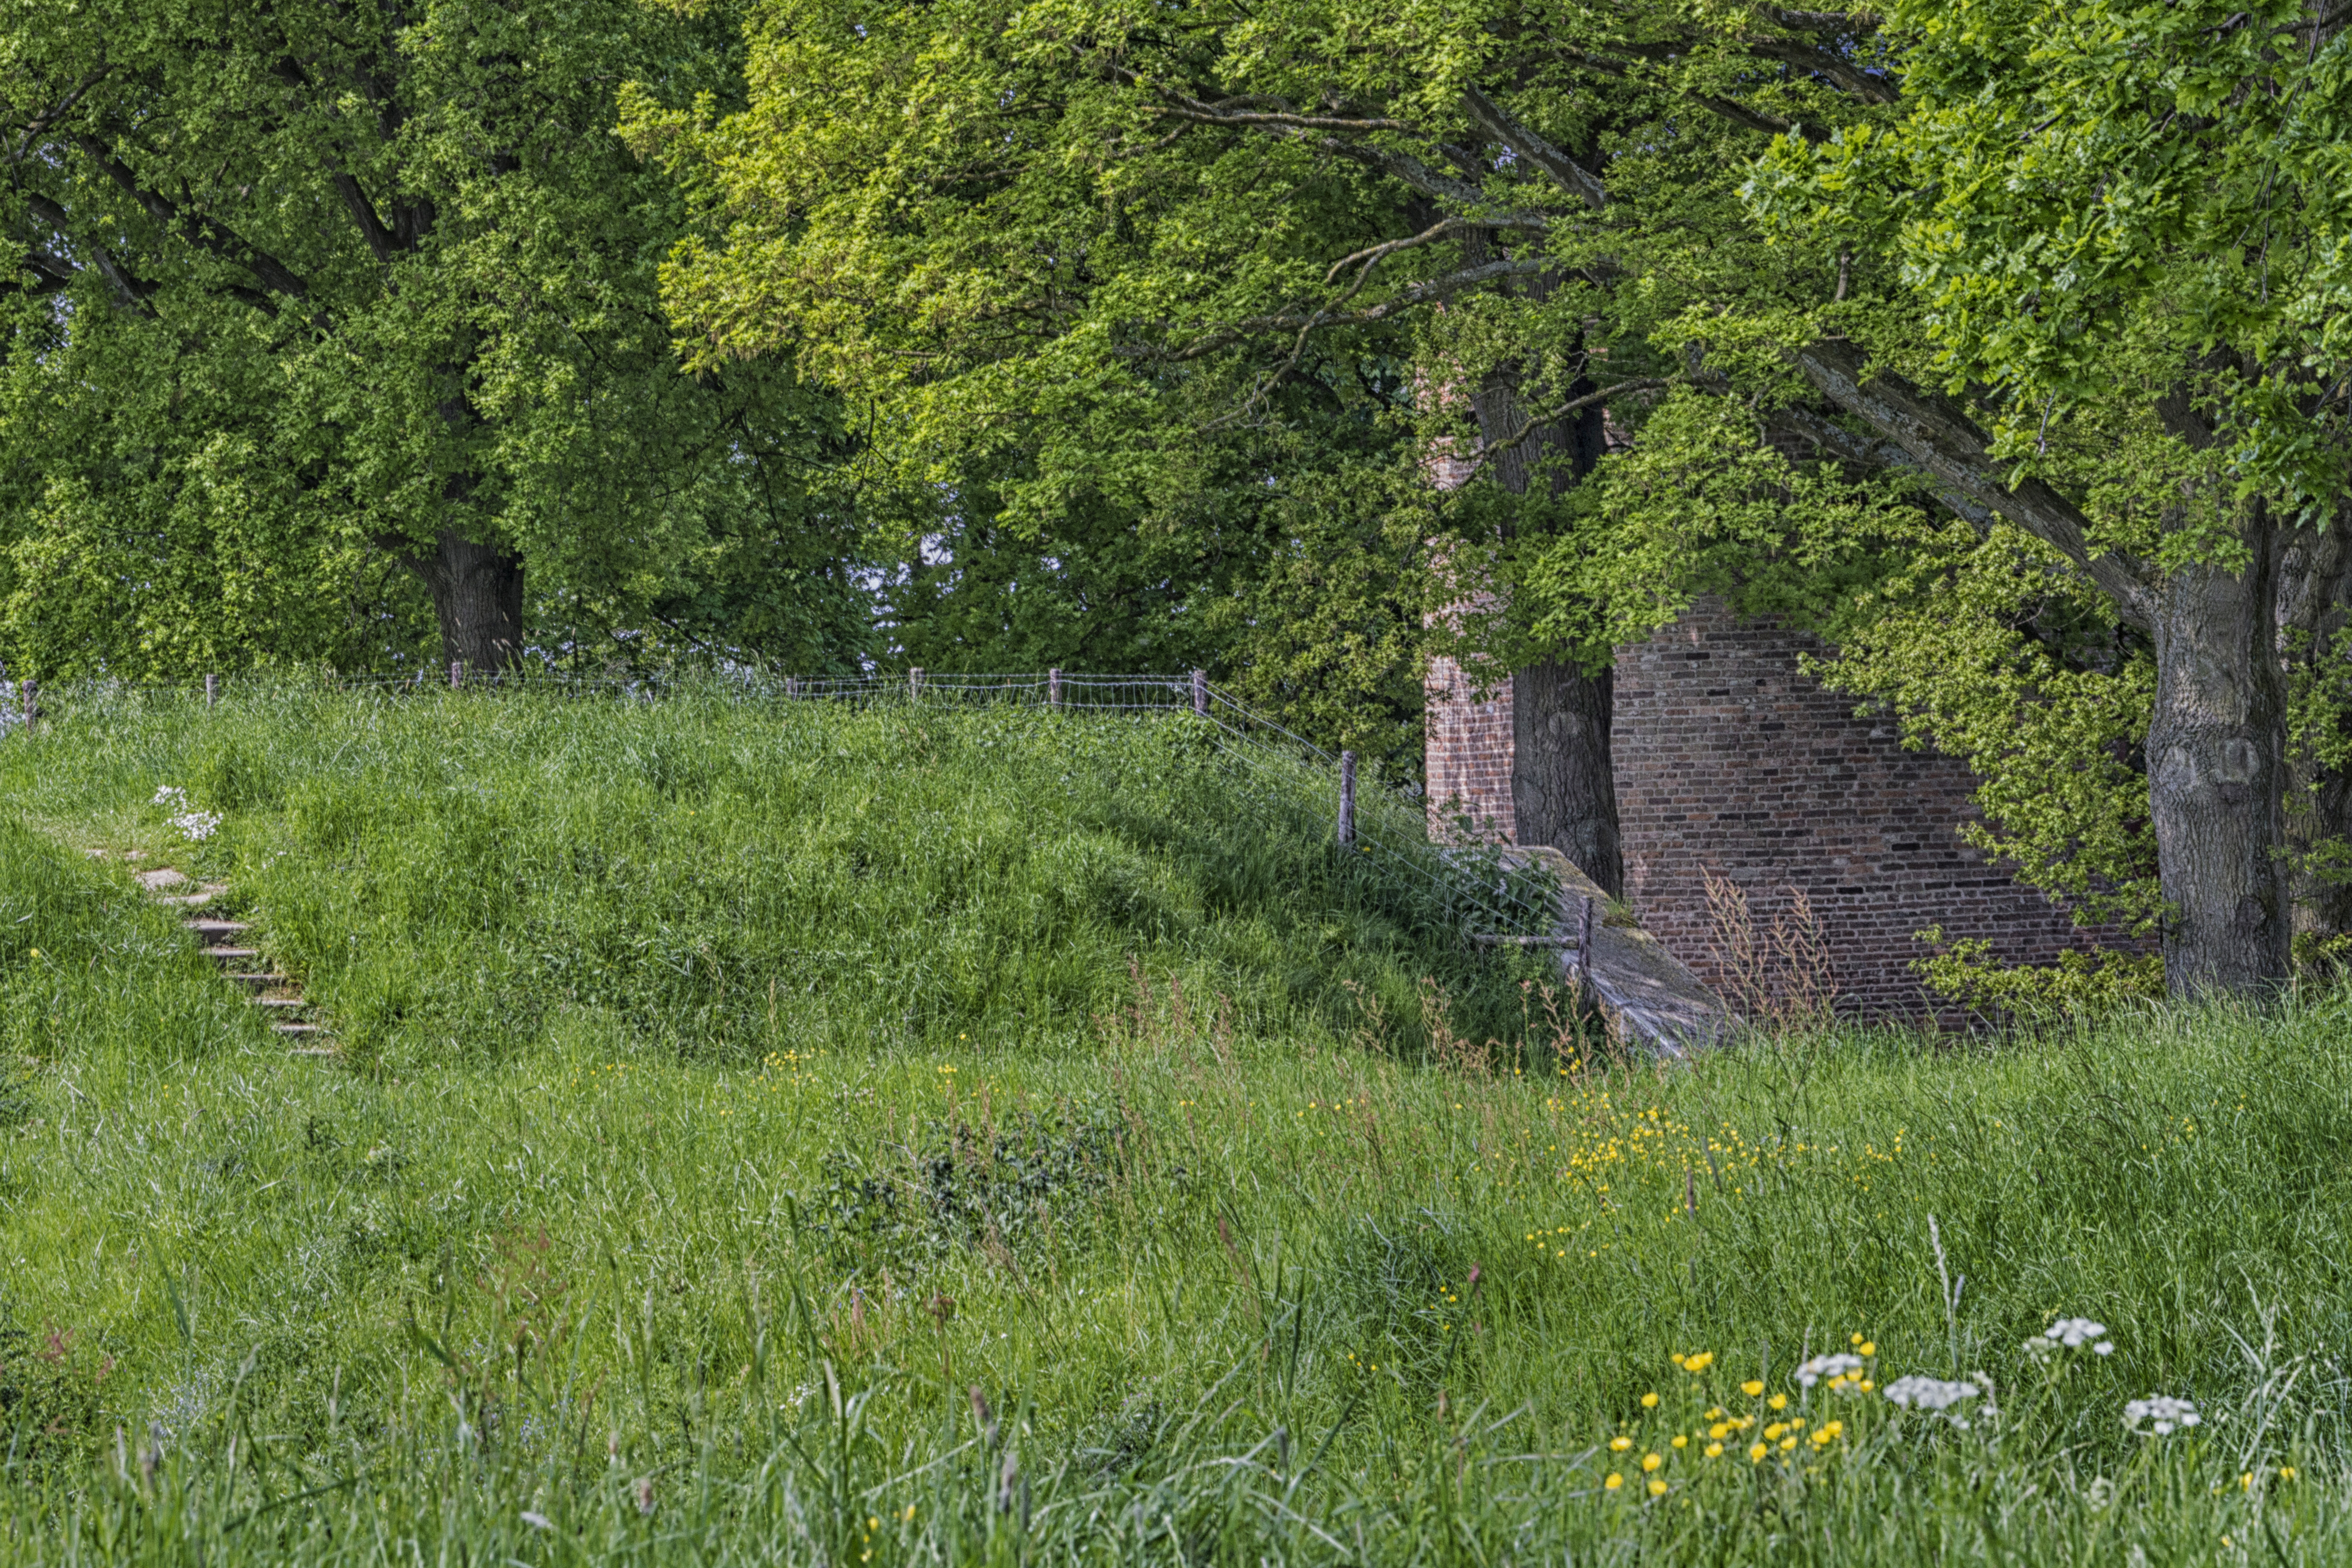
tree, forest, grass, outdoor, plant, lawn, meadow, prairie, leaf, flower, van, photo, pond, green, pasture, castle, nikon, garden, flora, wildflower, holland, nederland, netherlands, de, grassland, vegetation, dutch, shrub, outdoorphotography, picture, photograph, wetland, fotos, foto, pd, woodland, urbanphotography, habitat, gras, kasteel, ecosystem, paulvandevelde, pdvandevelde, padagudaloma, dordrecht, nederlandinfotos, urbanfotografie, pvdvfotografie, pdvandeveldedordrecht, nederlandsefotografie, dutchphotogaraphy, totallydutch, fotografienederland, hollandsefotografie, fotografieholland, velde, zaltbommel, loevestein, poederoijen, rural area, biome, natural environment, grass family, woody plant